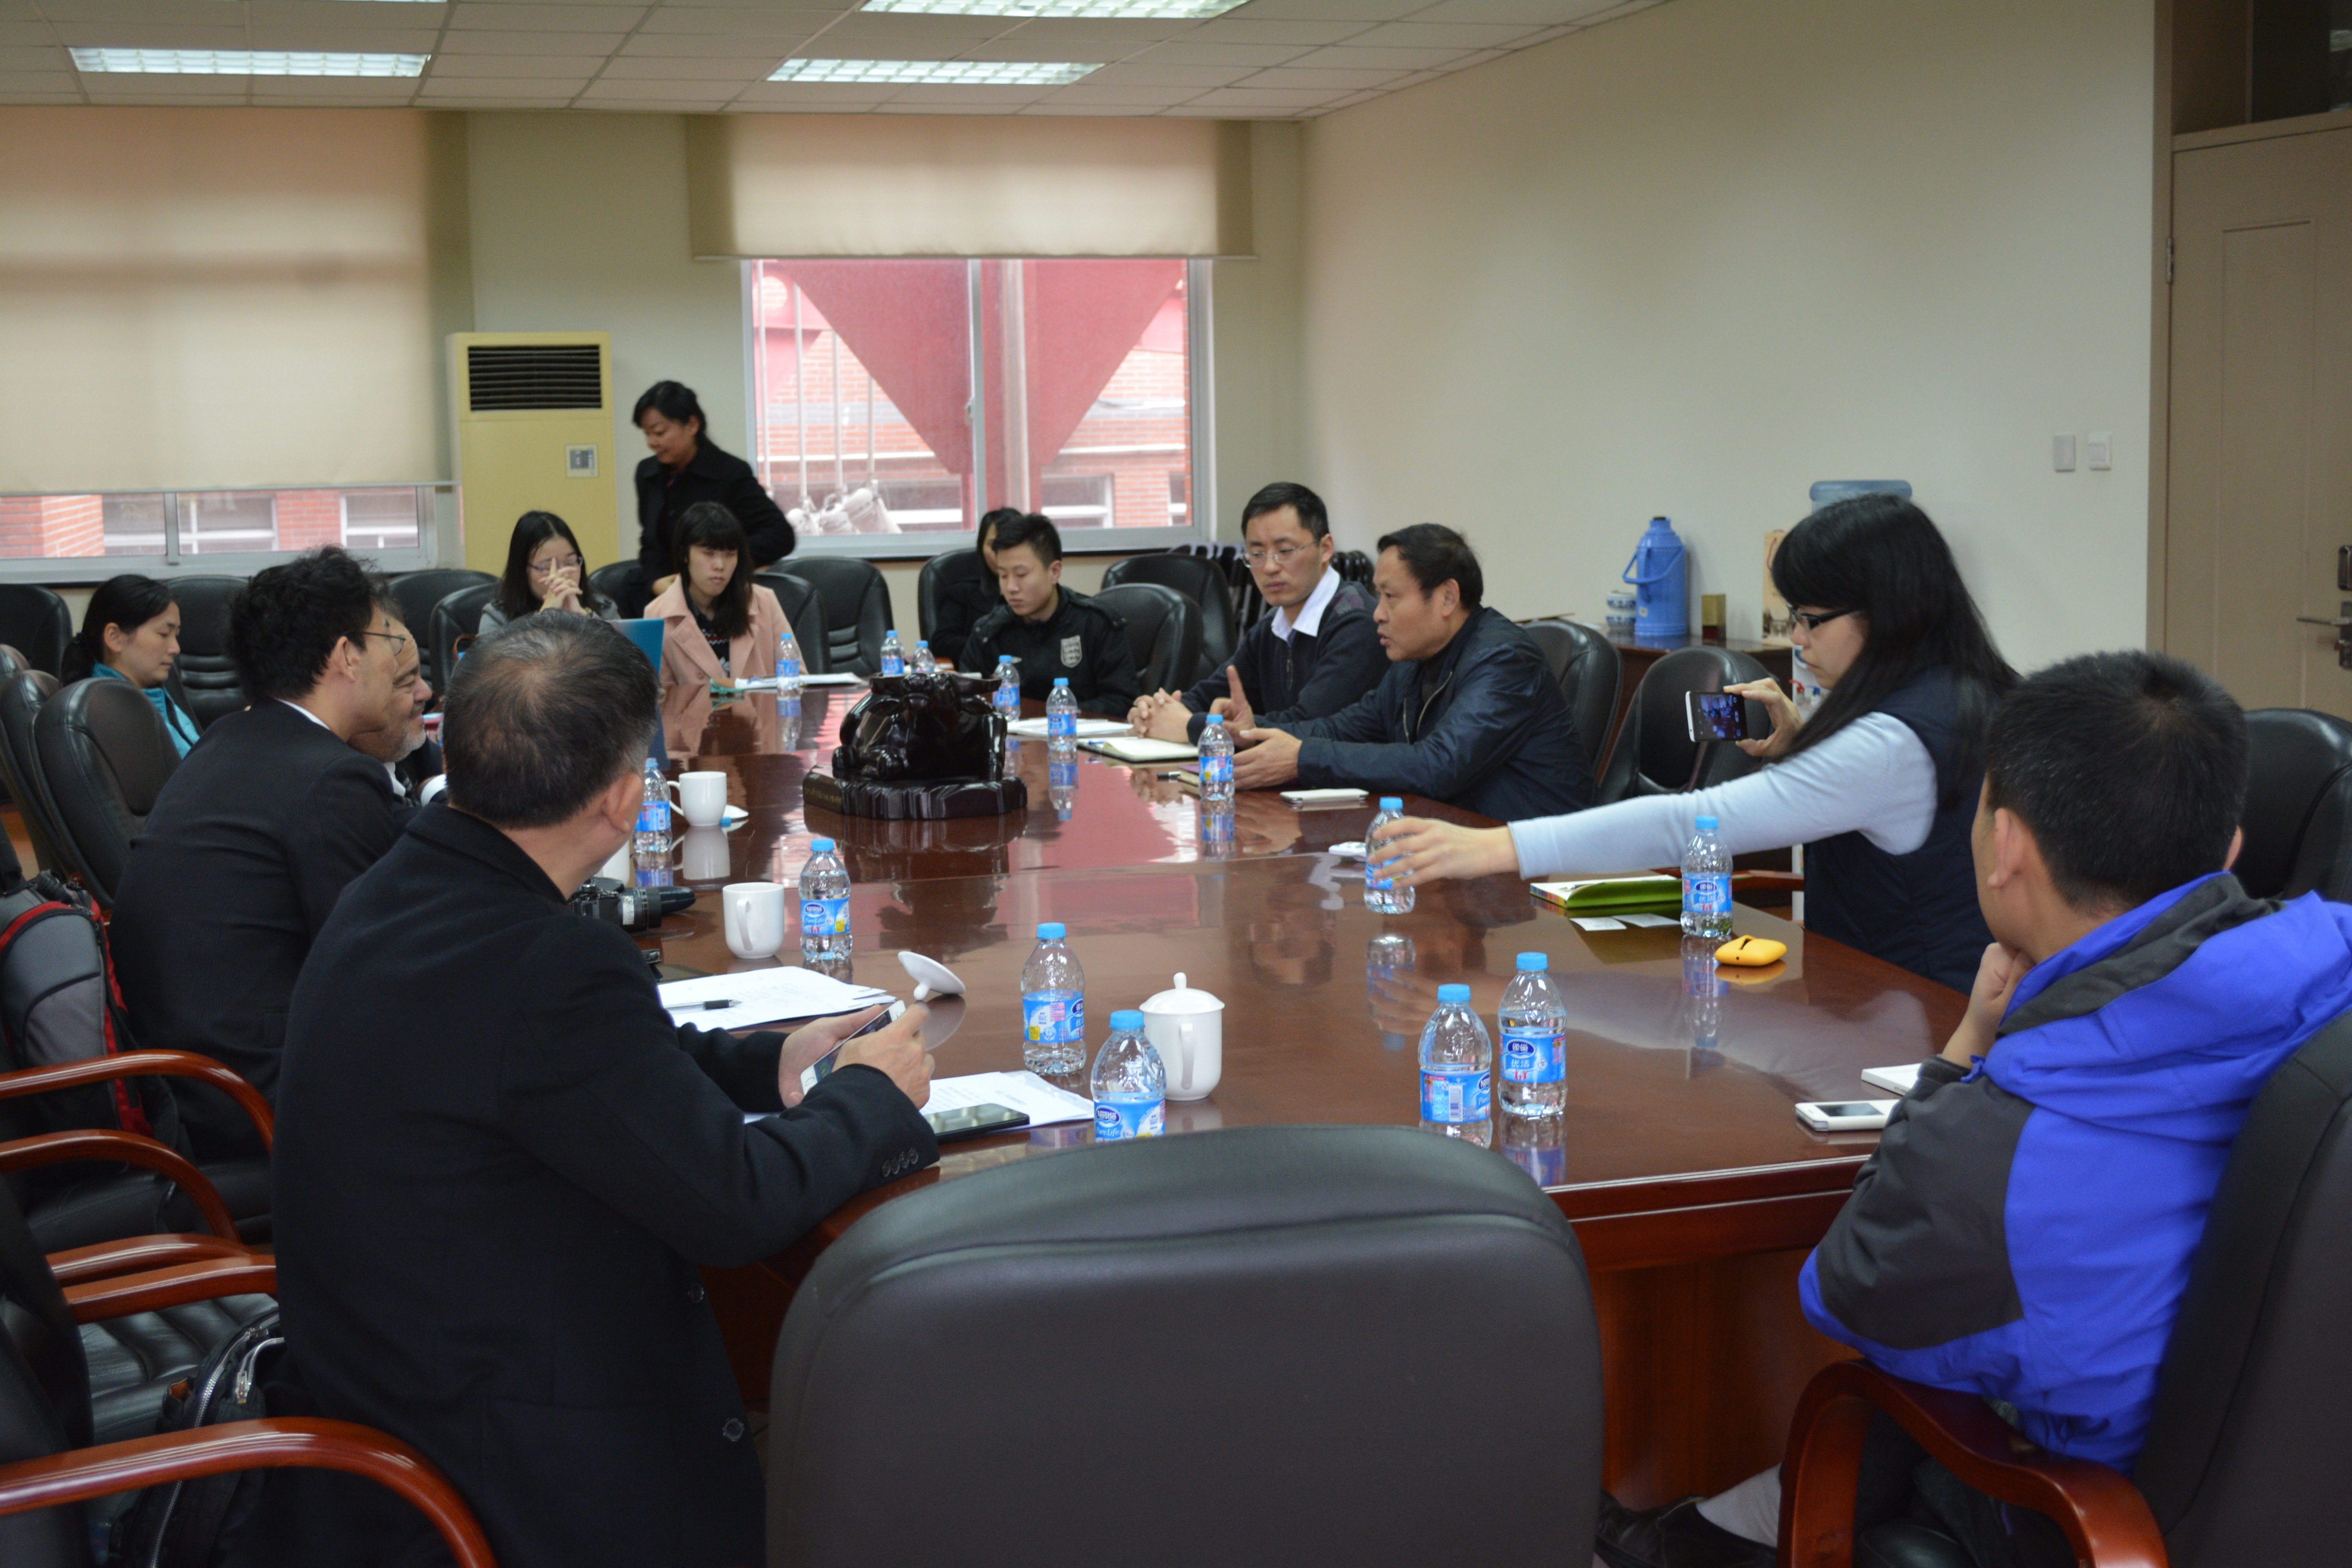
meeting, convention, seminar, academic conference